DisruptJ20

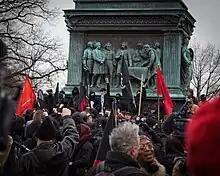
Black bloc anarchist protest in Washington D.C on the Equestrian statue of John A. Logan during the J20 protests

DisruptJ20 was founded around July 2016, about six months before Trump's inauguration. "J20" was chosen to stand for January 20, the scheduled day of the 2017 inauguration. DisruptJ20 was publicly launched on November 11, 2016, with a YouTube video and social media accounts. It and its aims were described in an interview with Legba Carrefour, "an organizer with DisruptJ20", as